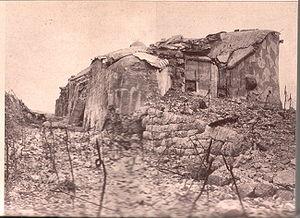
Luserna est une commune italienne d'environ 250 habitants située dans la province autonome de Trente dans la région du Trentin-Haut-Adige dans le nord-est de l'Italie. Il s'agit d'une des enclaves linguistiques germanophones des Cimbres les plus connues en Italie du Nord ; près de 80% de la population parlent le cimbre.